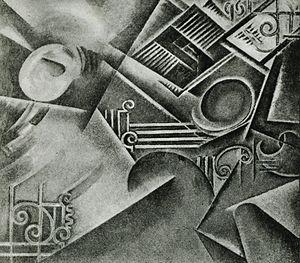
Santa-Rita Pintor est un artiste peintre portugais.